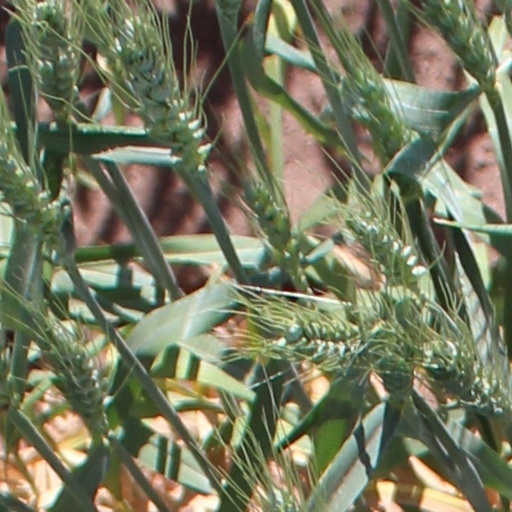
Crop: wheat